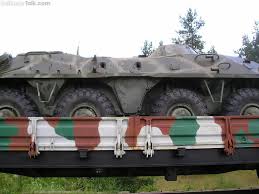
Label: BTR